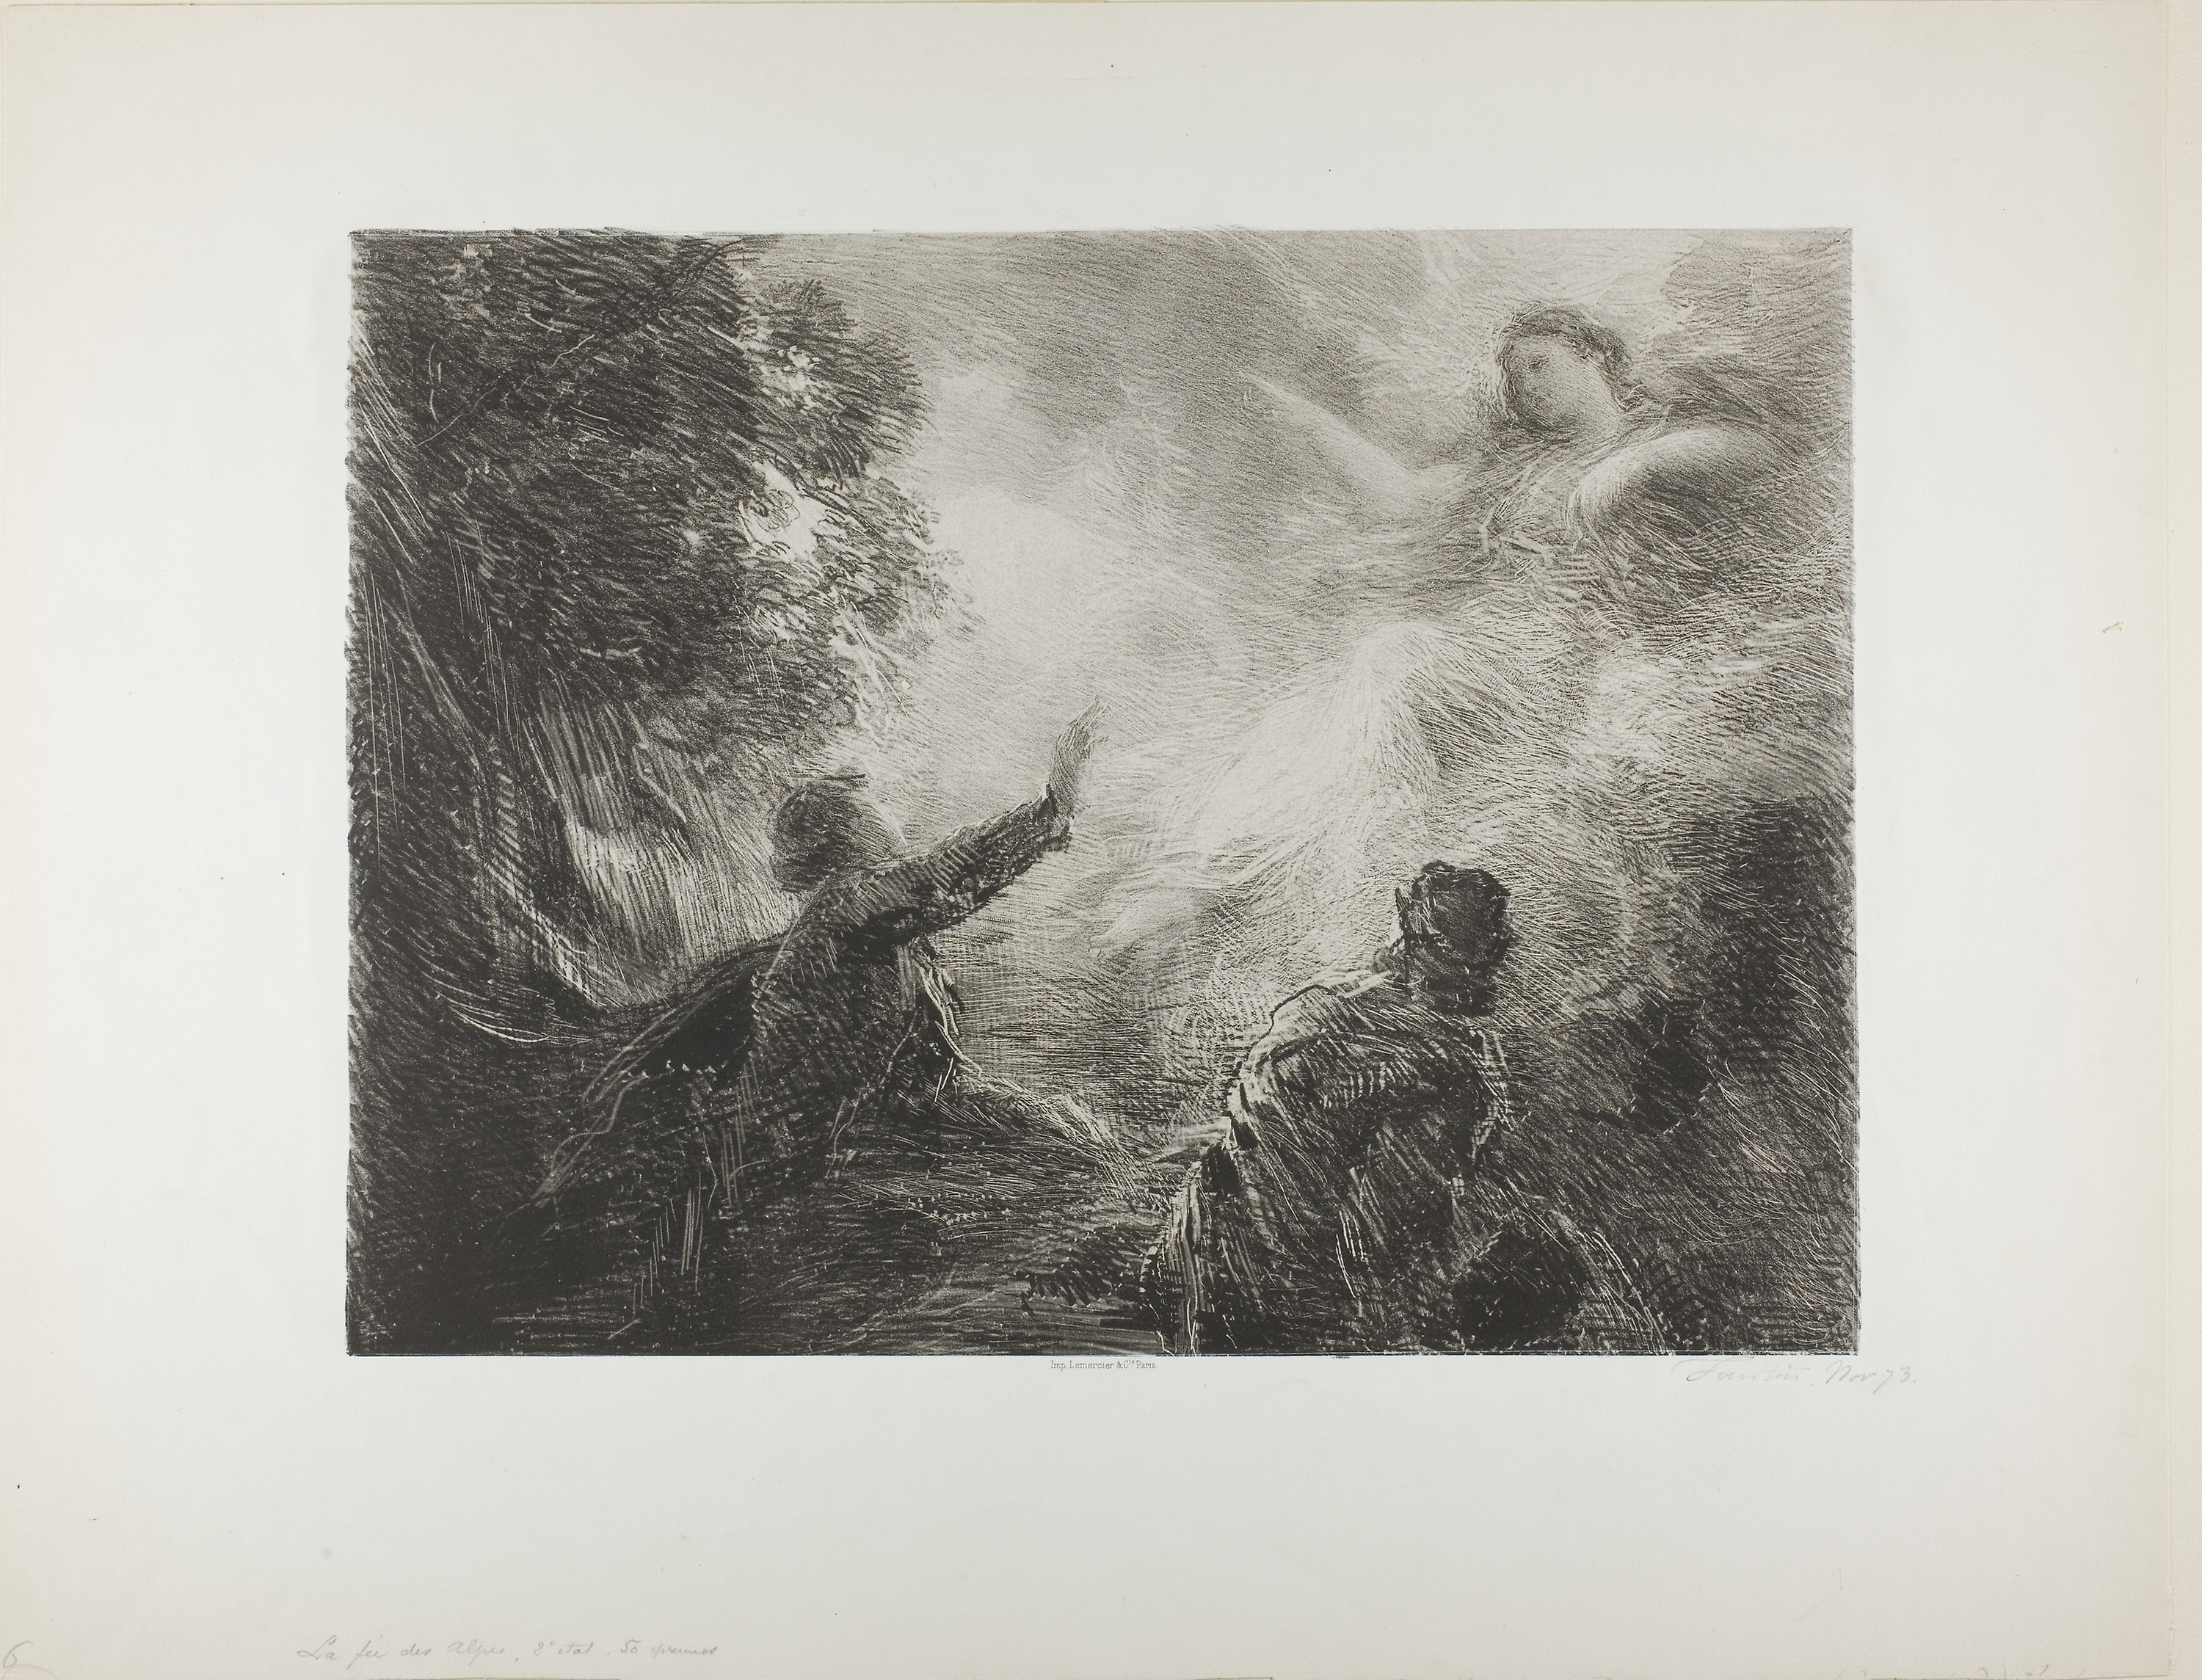
art, black and white, modern art, painting, art gallery, visual arts, artwork, drawing, picture frame, monochrome, stock photography, portrait, history, figure drawing